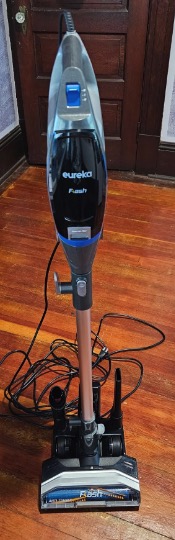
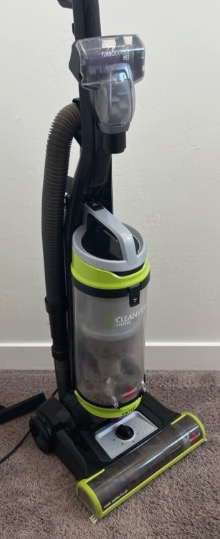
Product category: items_vacuum
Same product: no